Court system of Niue

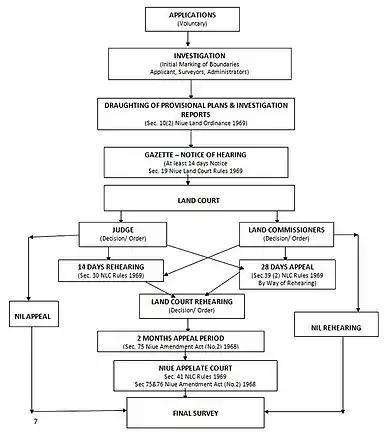
Image of the proceedings of the Niue land court

Commissioners and Judges have jurisdiction in the Land Court. In 2013, 260 cases were filed, 150 were resolved, and the average duration of a case was 72 days. On the right is a diagram of the structure and proceedings of a case in the Land Court.